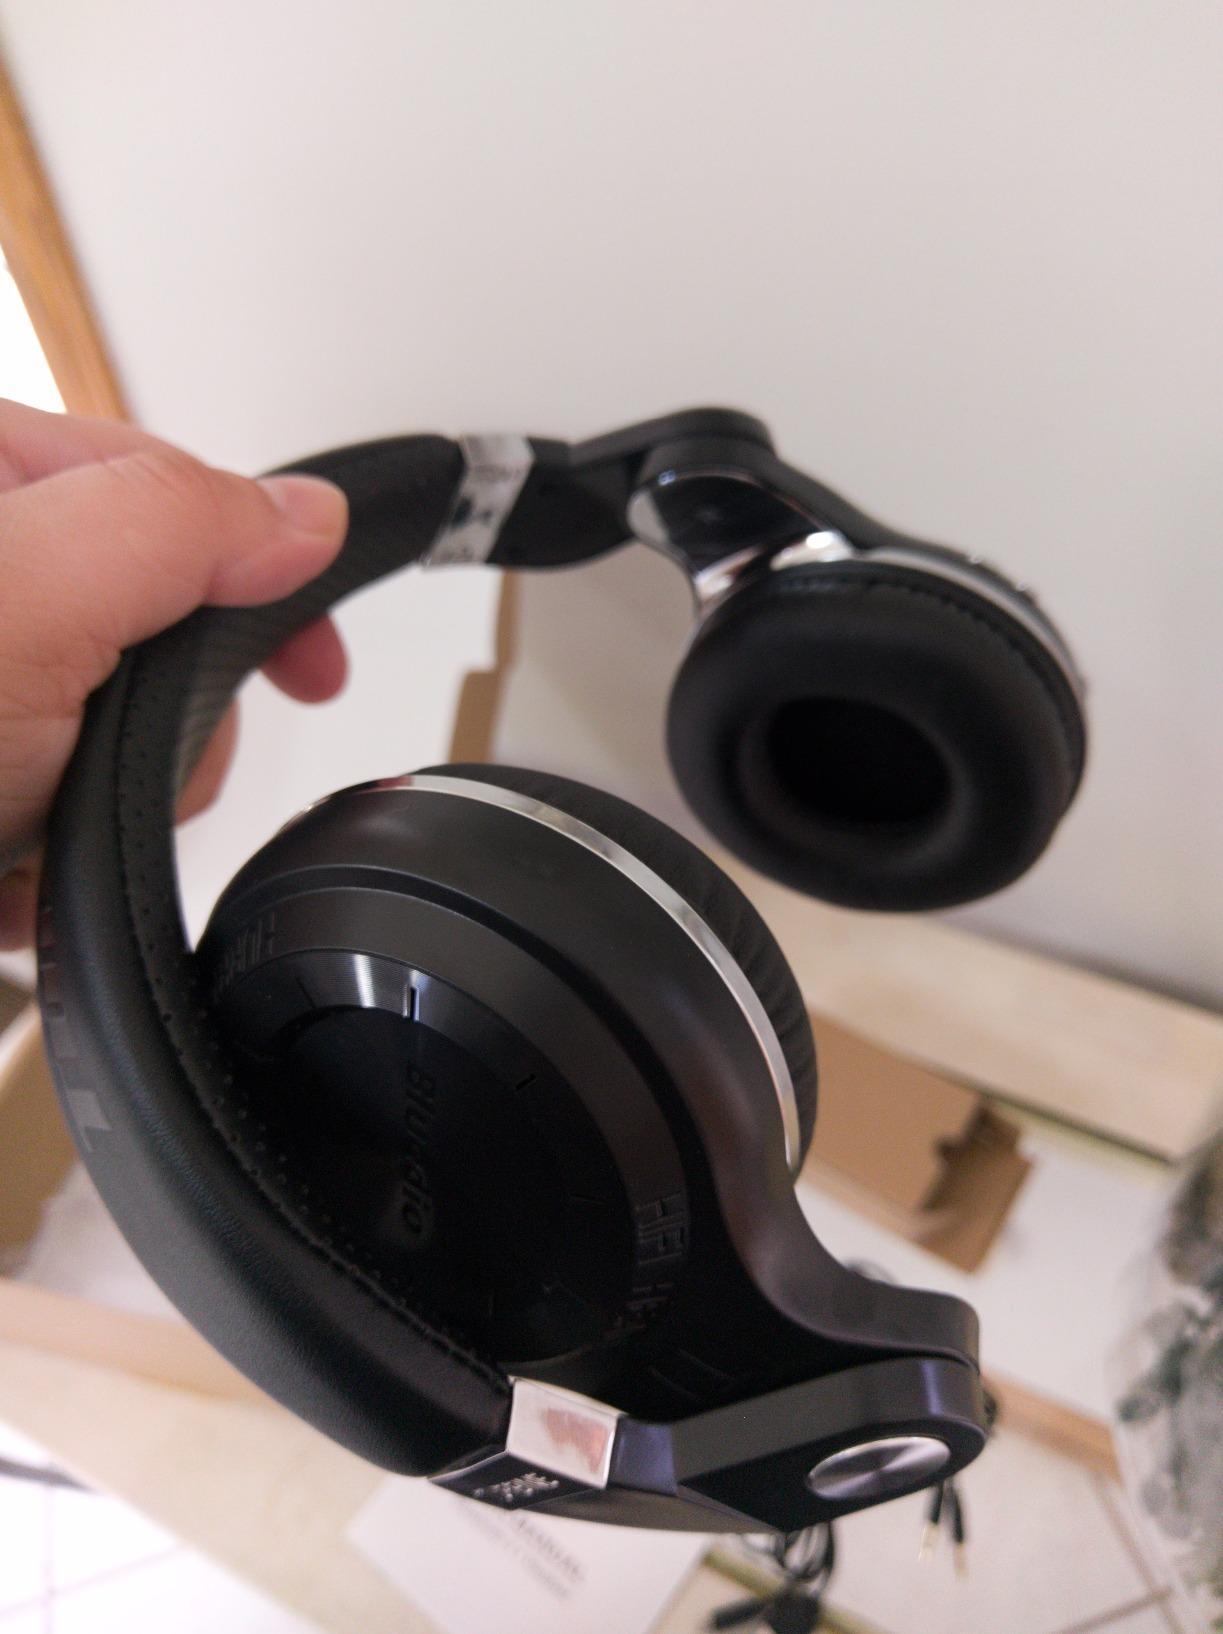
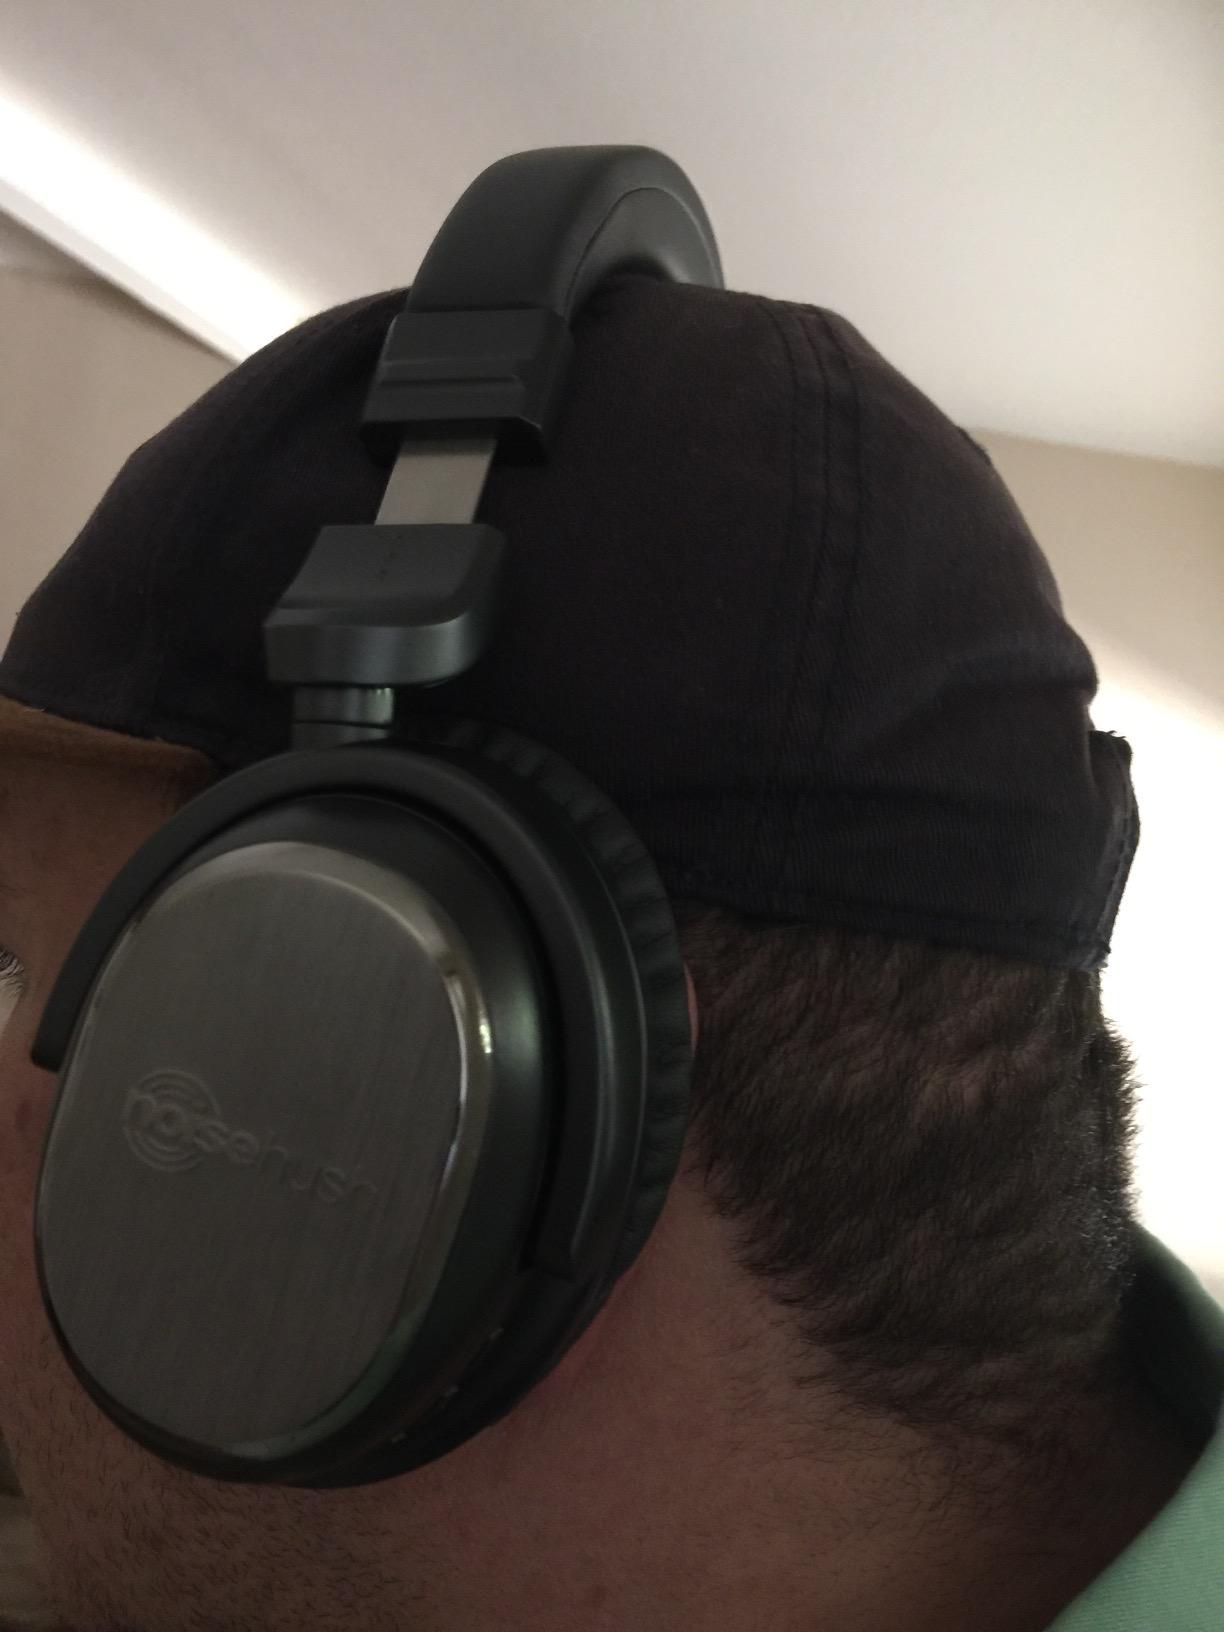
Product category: headphones
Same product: no